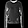
Label: Pullover